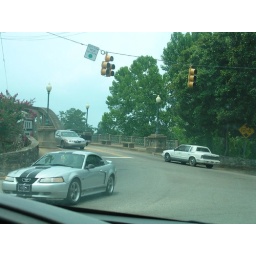
This is the bridge is where some scenes of the movie Big Fish were filmed. The cars were not in the film.